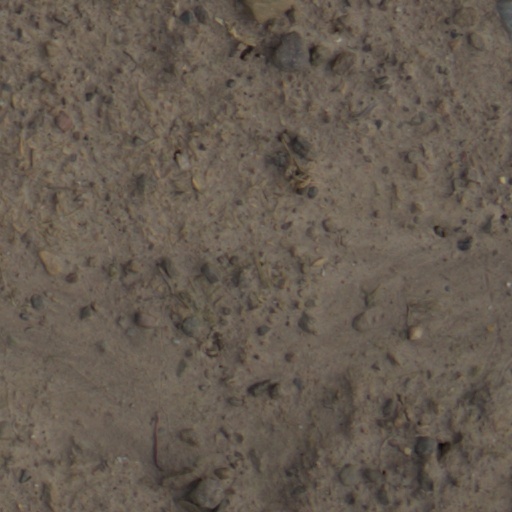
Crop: wheat